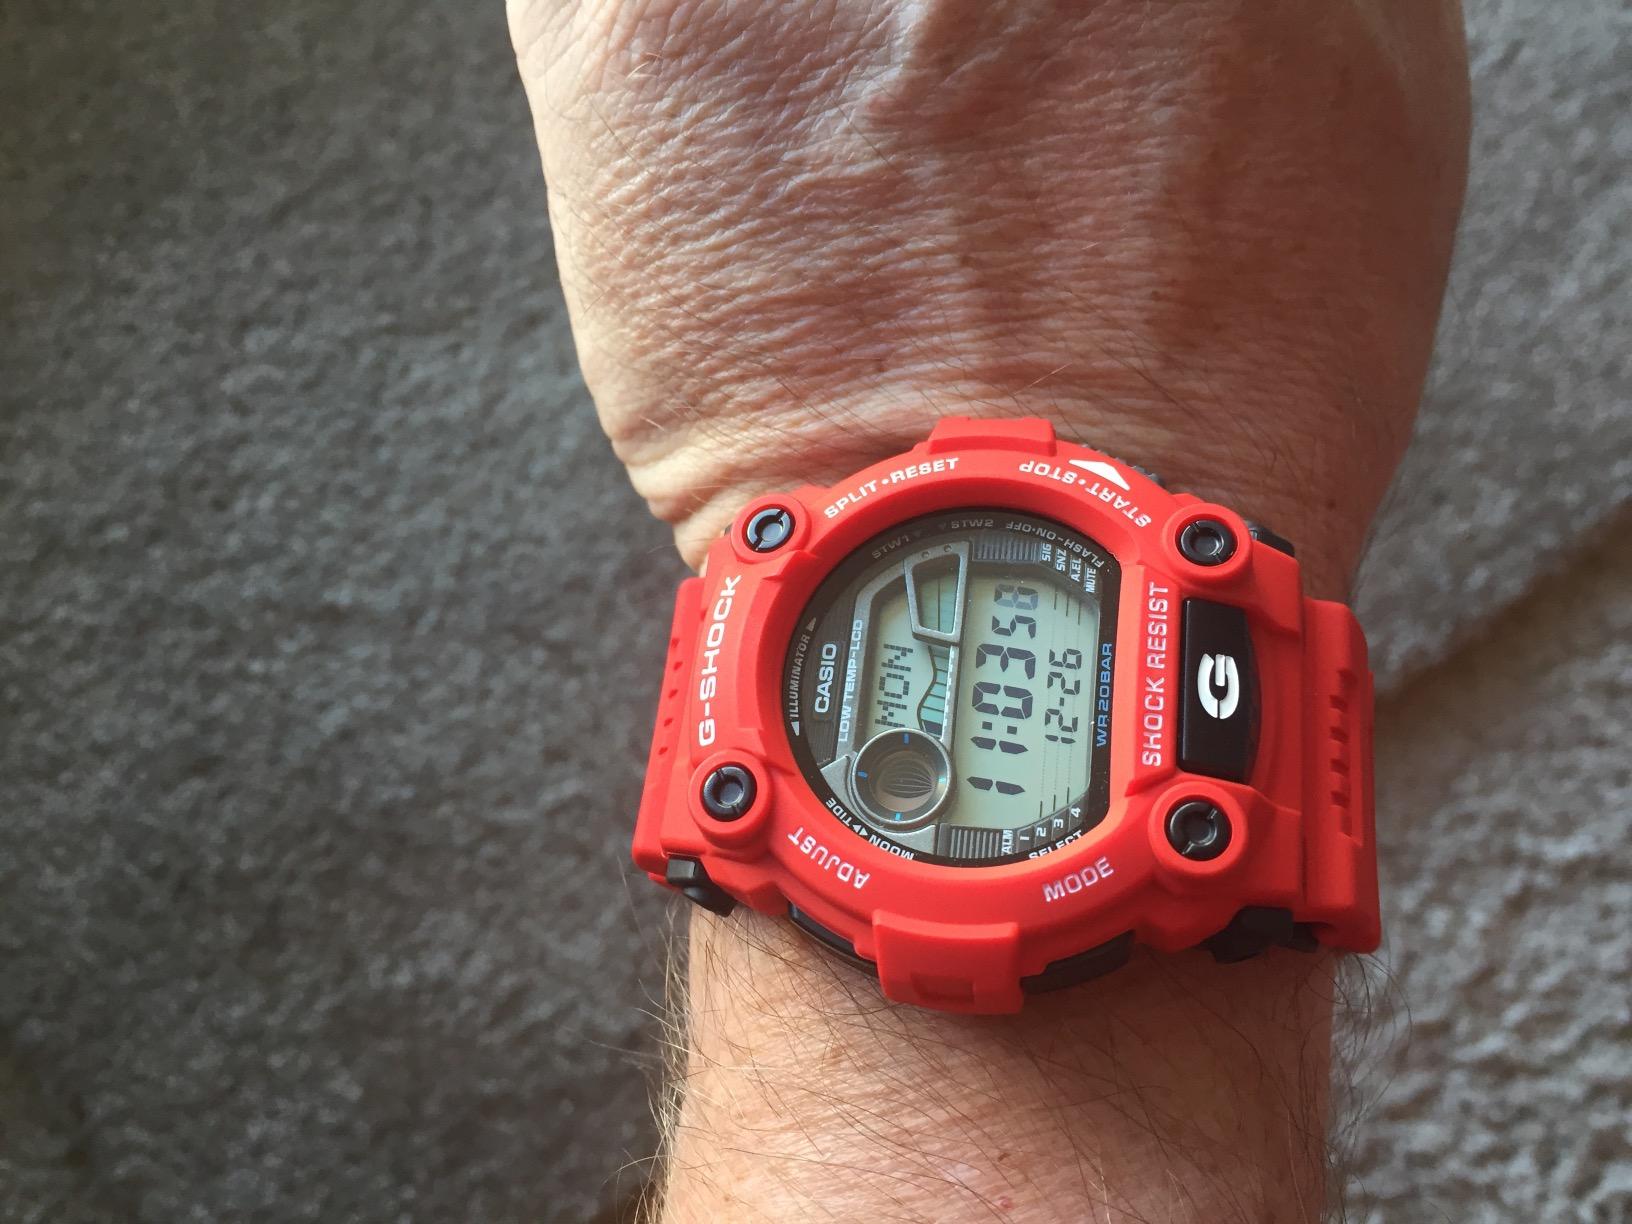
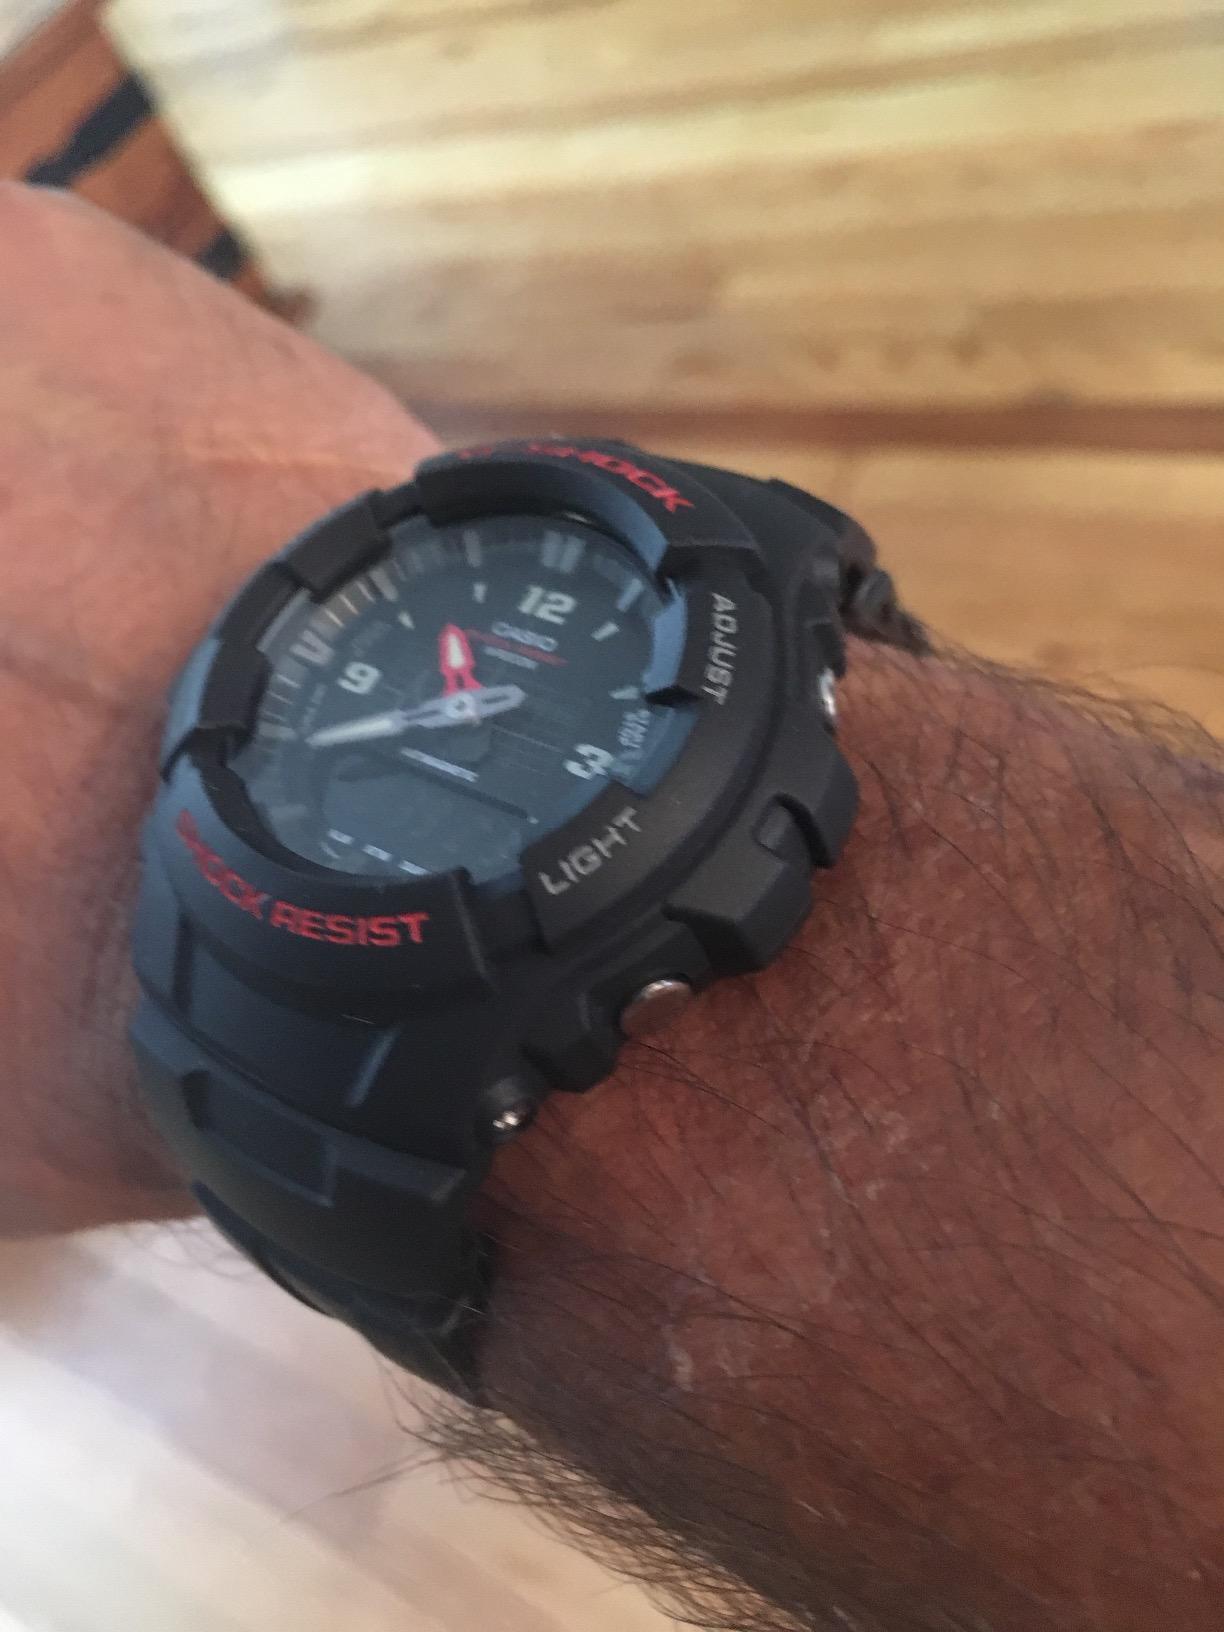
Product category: accessories_watch
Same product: no